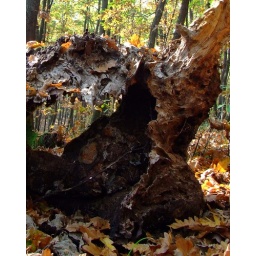
deep in the forrest...there is a tree window